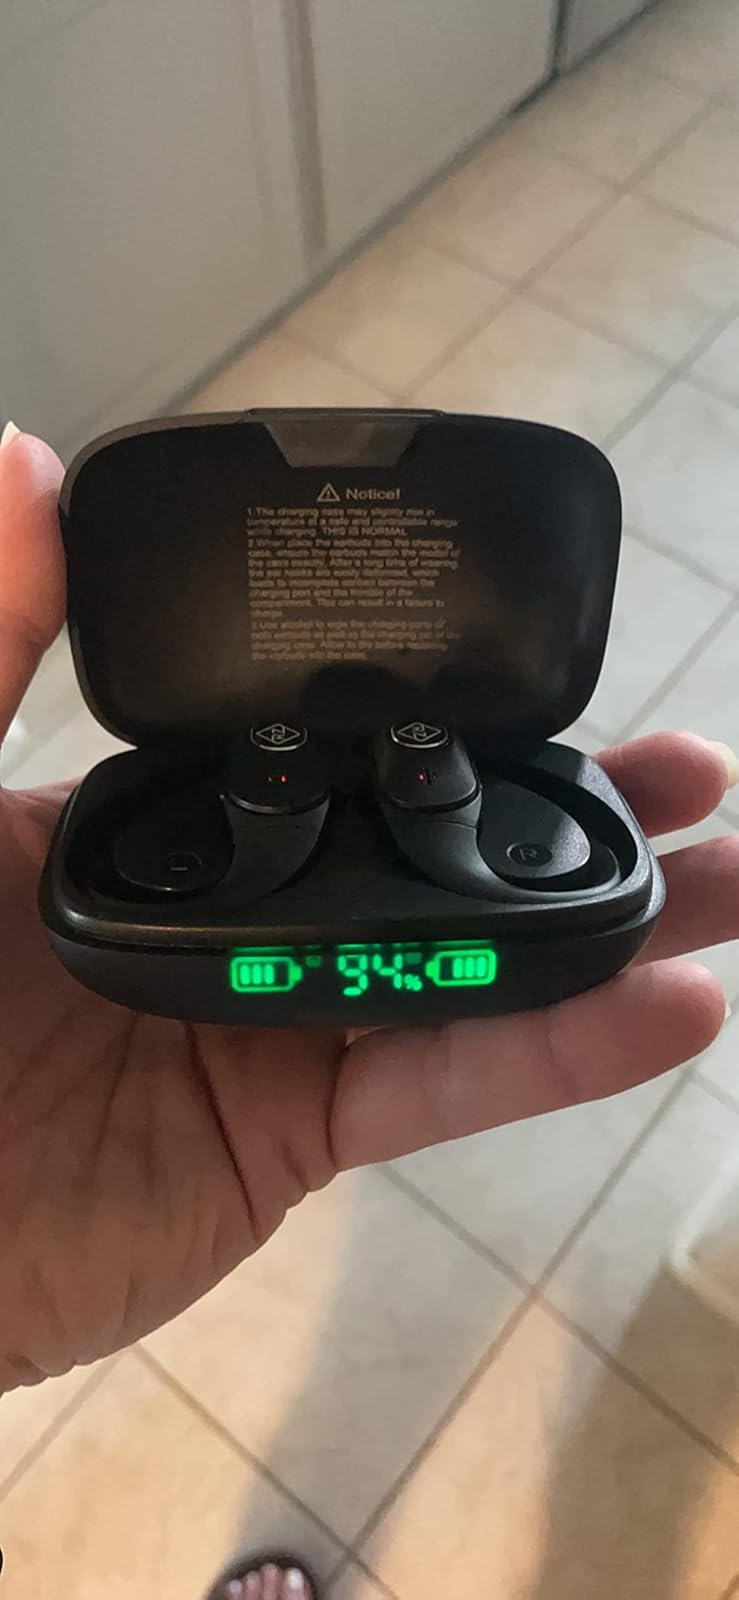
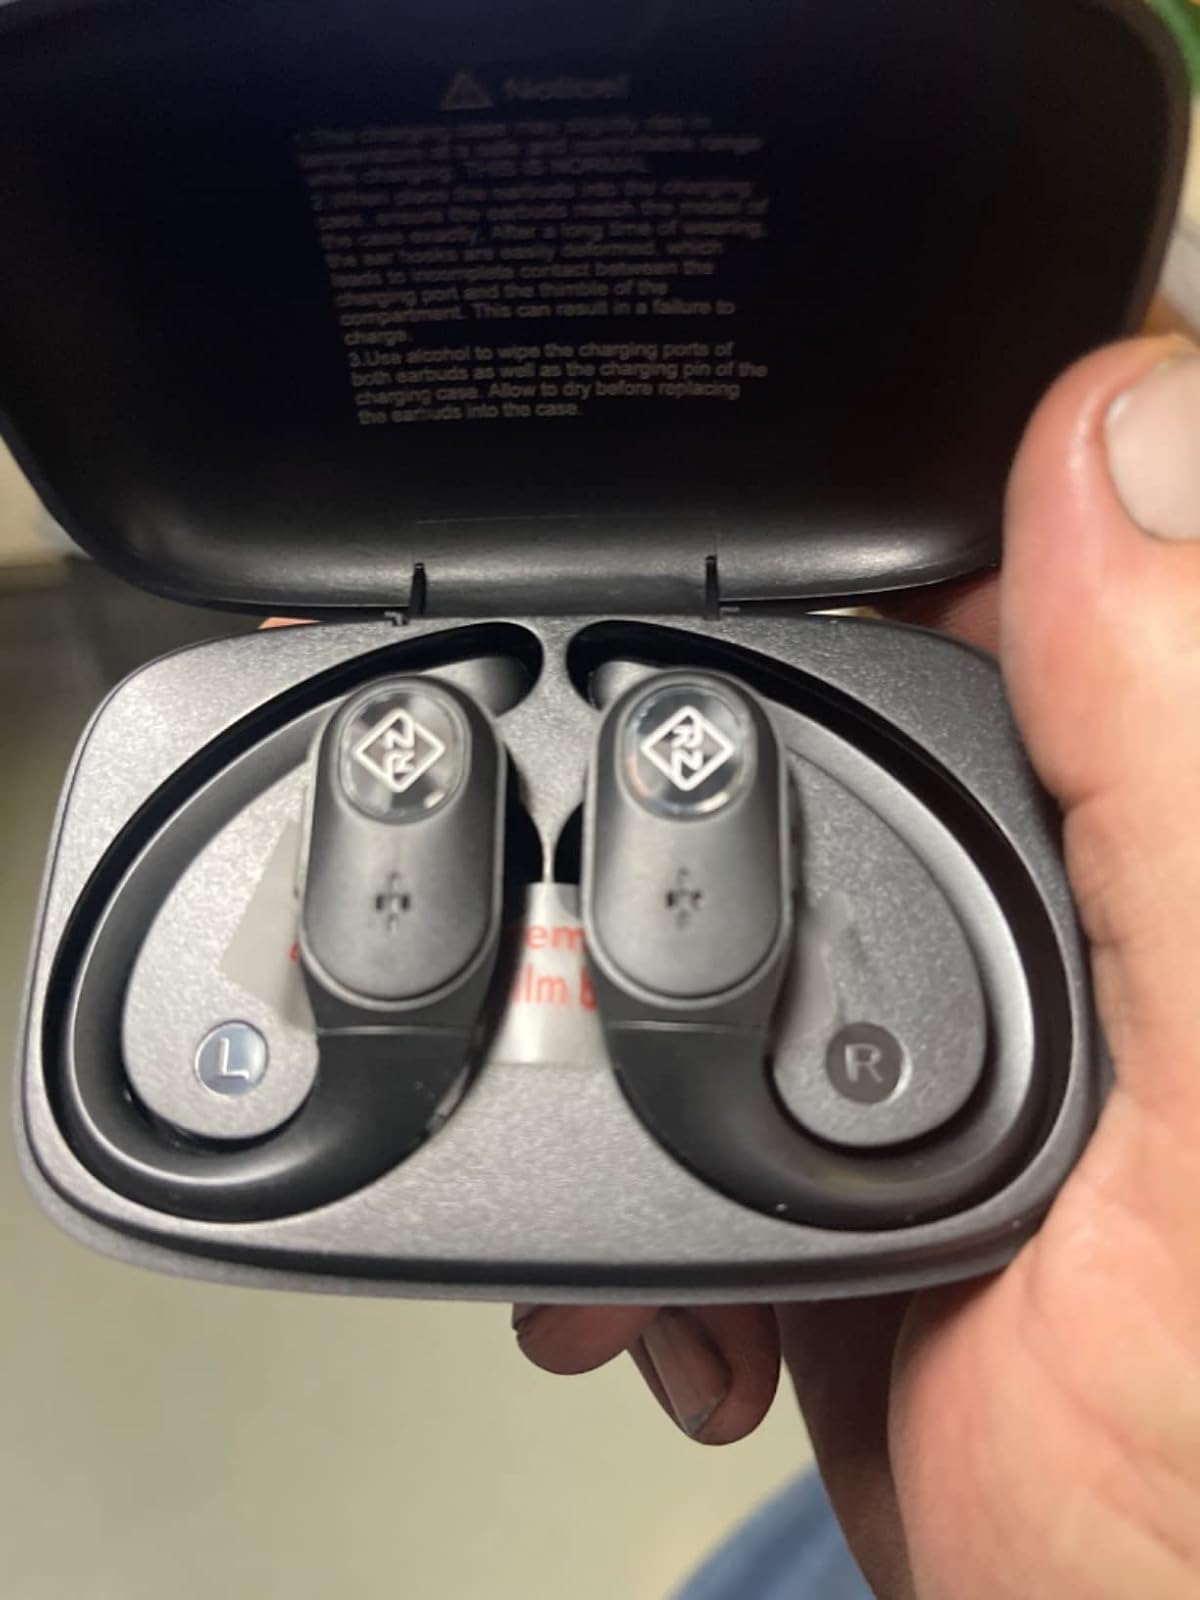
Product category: earbuds
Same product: yes